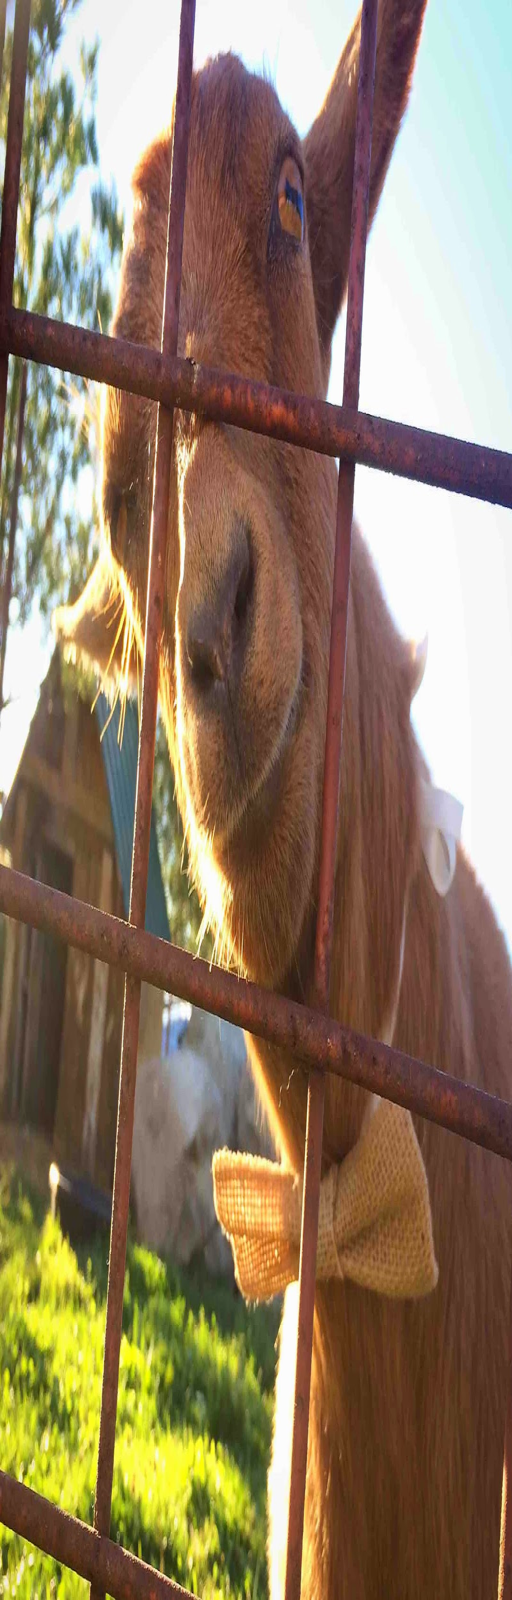
funny animals of the week , animal photo , funny animals